Eugene Field Park

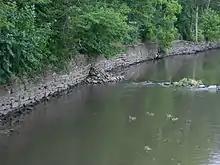
Part of a 1940s WPA project included the construction of a retaining wall along the Chicago River.

By 1930 nearly half of Albany Park's population was Jewish, about 23,000 people. Much of Albany Park's Jewish population was concentrated in a small area bounded by the Chicago River (east), Pulaski Road (west), Foster Avenue (north) and Montrose Avenue (south). Eugene Field Park, along with Bohemian National Cemetery, was one of the several open tracts of land in that area. As such, Jewish residents of Albany Park would often use Eugene Field Park as a gathering point. The elderly would congregate at the park to play pinochle. For the younger generation, dances at Eugene Field Park's field house were a common event. Many Jewish organizations utilized Eugene Field Park's field house during the Depression years. Some of those groups include: Congregation B'nai Sholom, the Albany Park Hadassah, the Kimball Bryn Mawr Hebrew School, and the National Home for Jewish Children of Denver. Additionally, Christian groups used the facilities at the field house as well. Groups such as Ainsile Baptist Church, the Albany Park Presbyterian Church, and others used the field house throughout the 1930s. Other, non-religious, groups used the park's field house during this time too. For example, the 39th Ward Civic Club and Chicago Public Library; and the building was sometimes used by needy families trying to raise funds or by groups holding a benefit such as the Albany Park Employees Association.